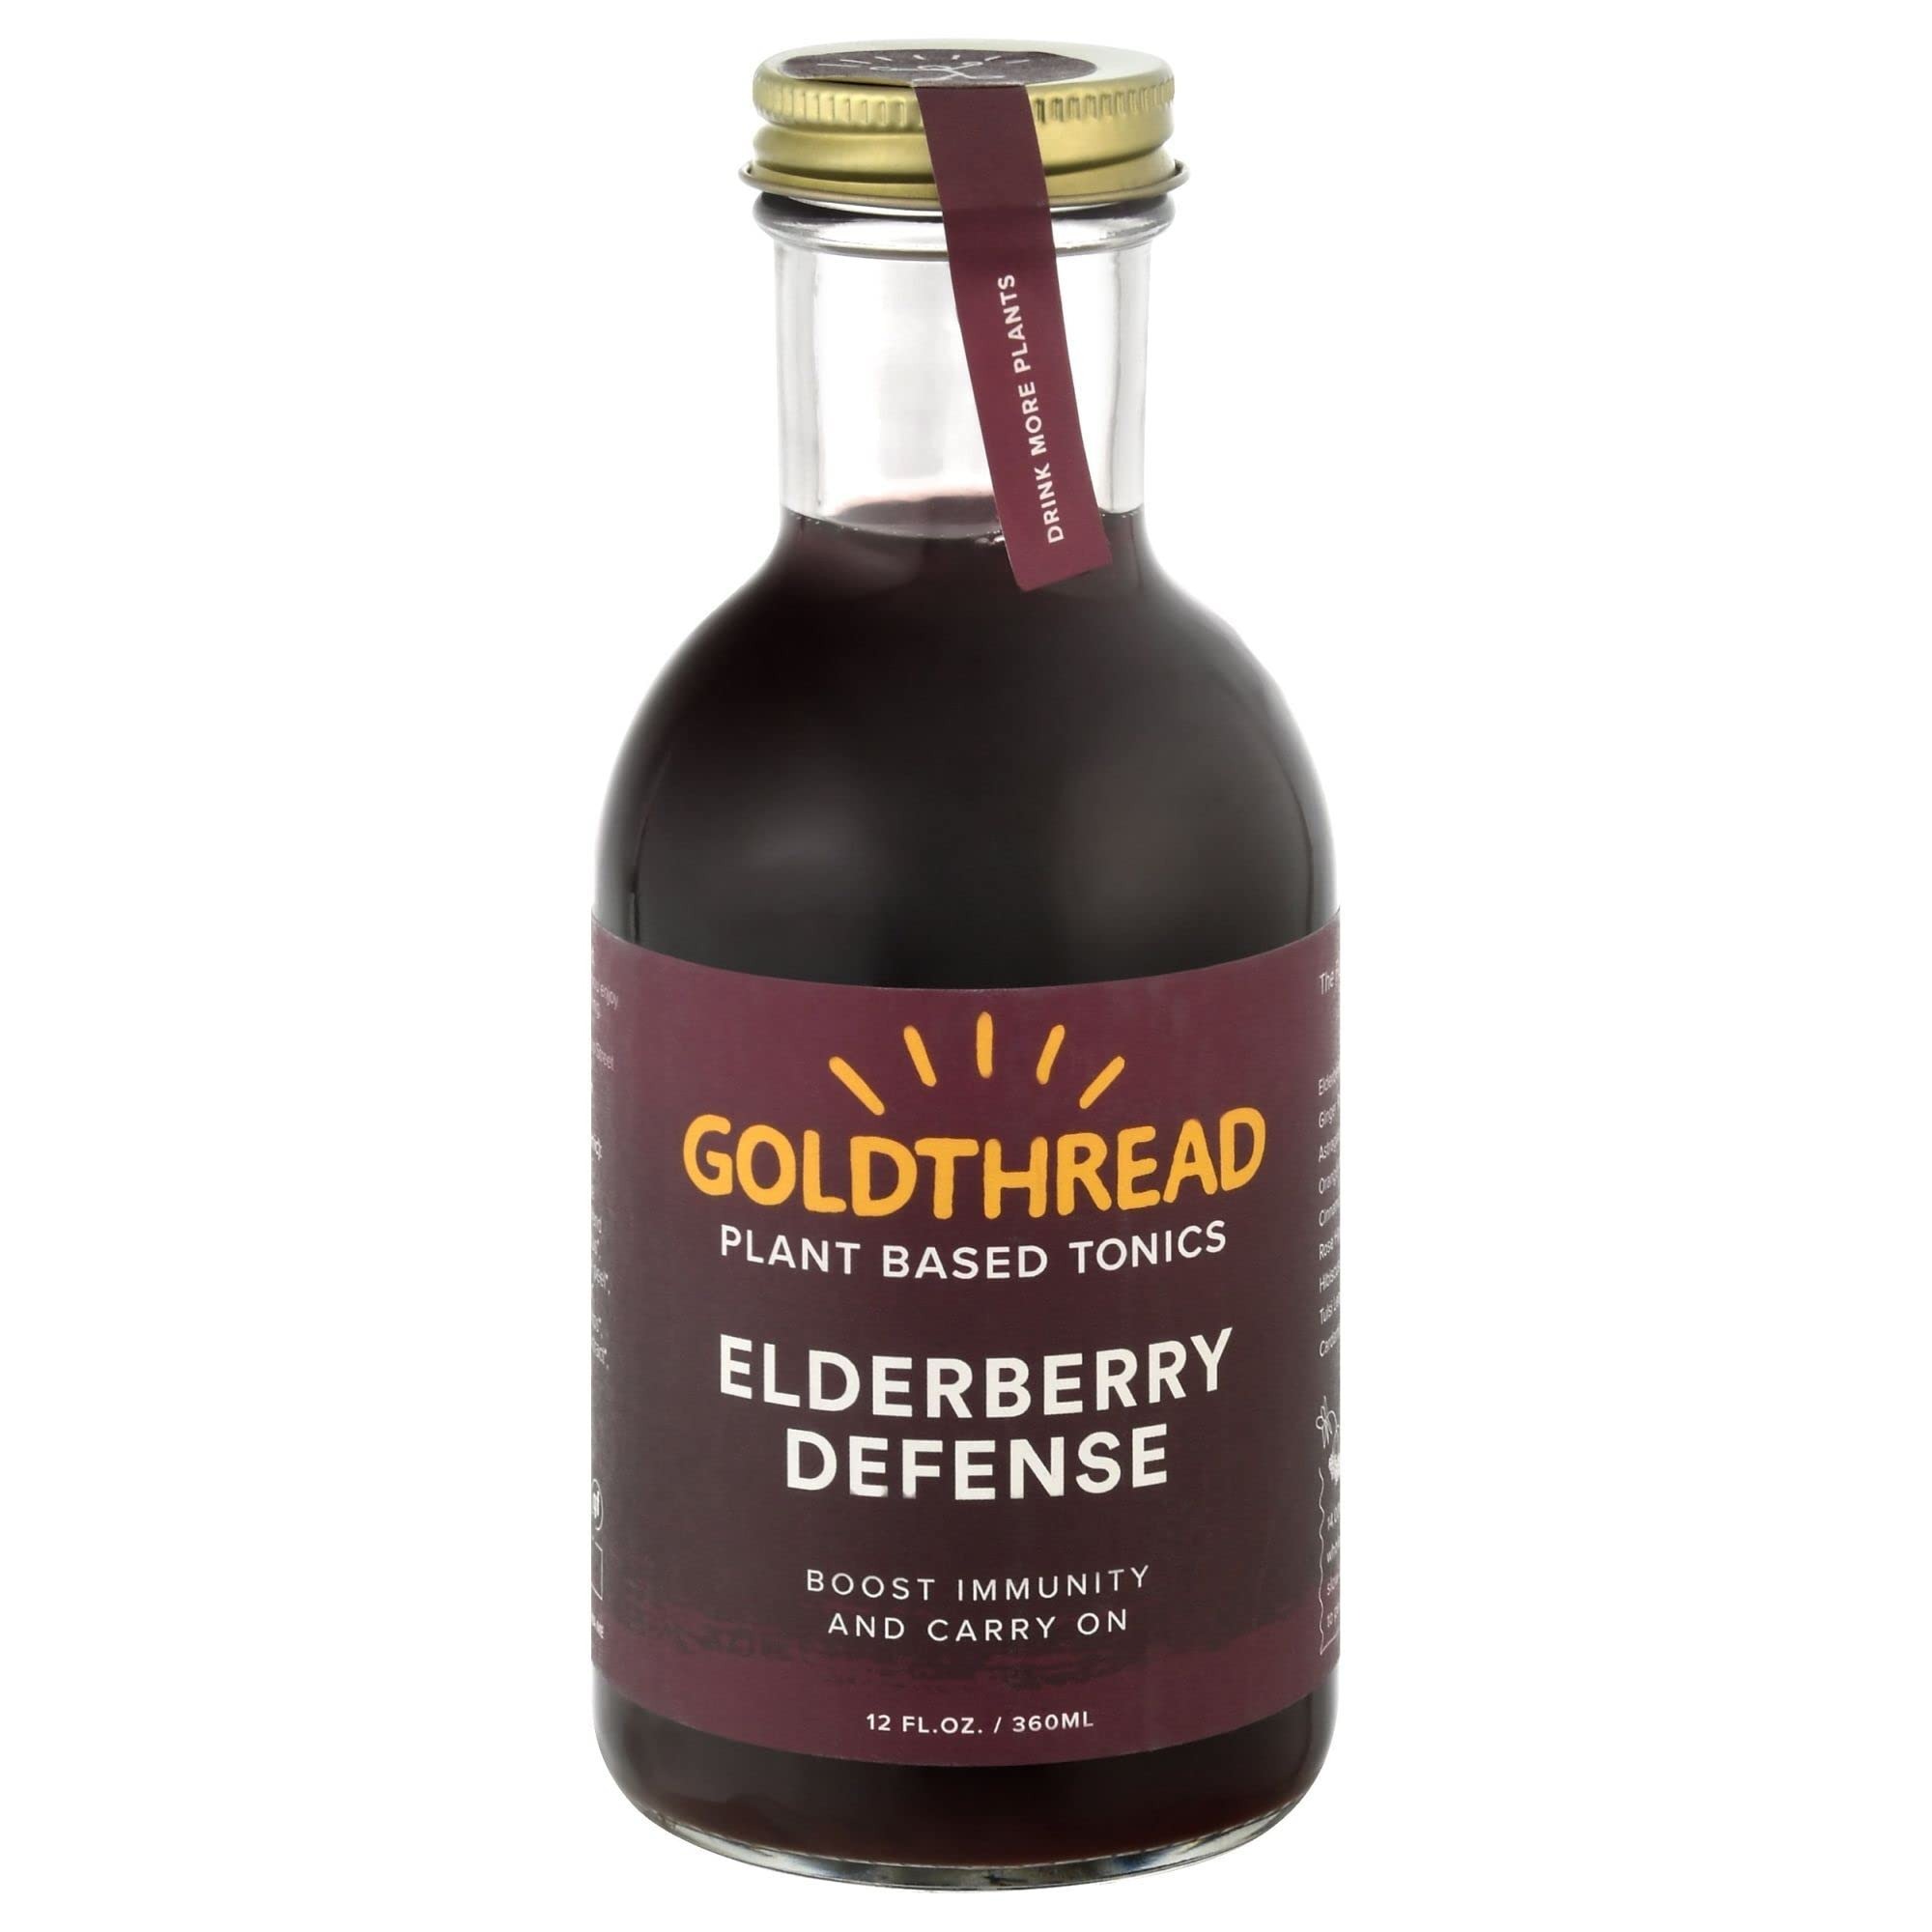
Item Name: Goldthread Tonics, Elderberry Defense Tonic, 12 Fl Oz
Bullet Point 1: 30 calories per serving
Bullet Point 2: Non-GMO project verified
Bullet Point 3: One 12 fl oz bottle of elderberry defense tonic
Bullet Point 4: Sweetened with lakanto monkfruit
Bullet Point 5: Vegan and gluten-free
Product Description: Elderberry Defense is packed with flavanoids, antioxidants and Vitamin C to activate immunity for proactive prevention and to hasten the resolution of certain illnesses. Elderberry, hibiscus and cinnamon come together in this bold, berry-bursting tonic with a subtly-spiced finish. Satisfy your wanderlust while feeling your absolute best by enjoying Elderberry Defense pre- and post-travel.* *These statements have not been evaluated by the Food and Drug Administration. This product is not intended to diagnose, treat, cure, or prevent any disease.
Value: 12.0
Unit: Fl Oz

Price: 10